Grand Rapids, Michigan

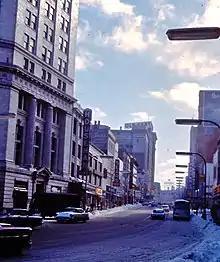
Monroe Center in January 1965, with Sears, S. S. Kresge Company, Steketee's and Wurzburg's visible

Shifting from its furniture-centric industry, downtown Grand Rapids temporarily became a retail destination for the region, hosting four department stores: Herpolsheimer's (Lazarus), Jacobson's, Steketee's (founded in 1862), and Wurzburg's. In 1945, Grand Rapids became the first city in the United States to add fluoride to its drinking water. National home furnishing conferences were held in Grand Rapids for about seventy-five years, concluding in the 1960s. By that time, the furniture-making industry had largely shifted to North Carolina.